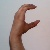
The image shows a hand gesture representing the letter 'C' in Indian Sign Language.